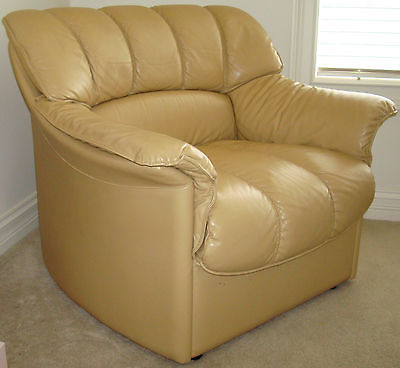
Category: chair